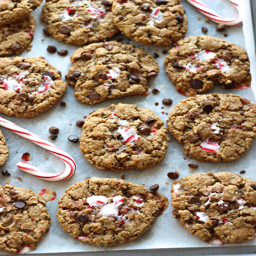
peanut butter oatmeal monster cookies with crushed candy canes !